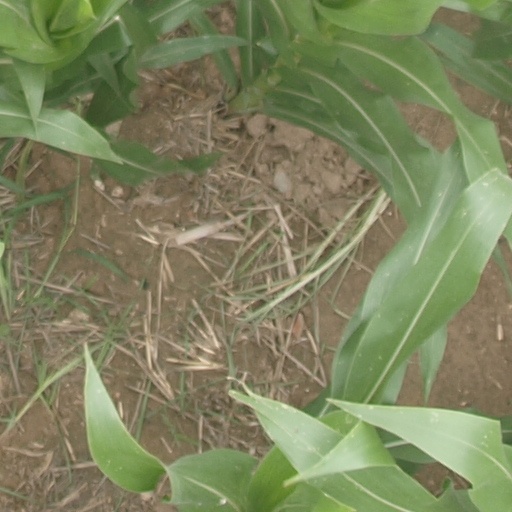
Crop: maize; corn